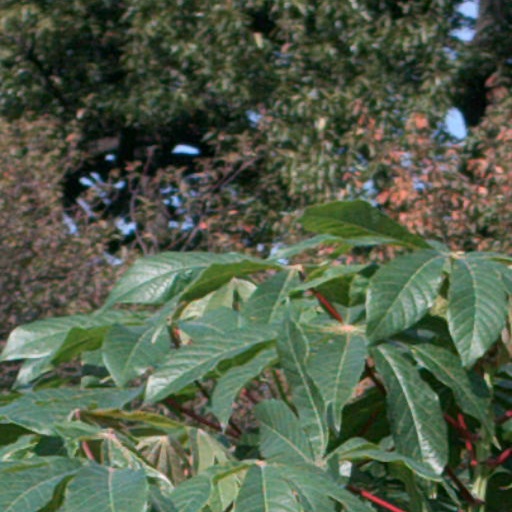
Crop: cassava